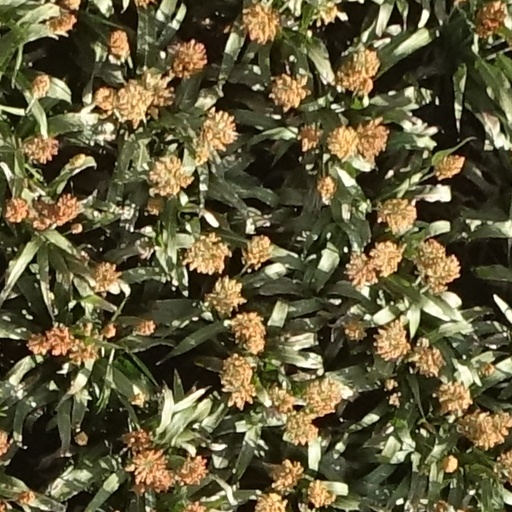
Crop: sorghum